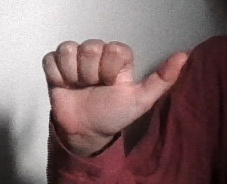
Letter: dhad